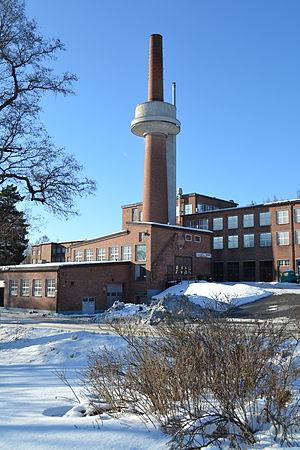
Vaajakoski est un quartier de Jyväskylä en Finlande.